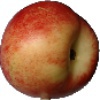
Label: Nectarine 1